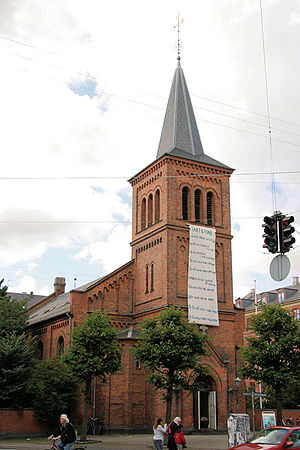
Sankt Stefans Kirke
Sankt Stefans Kirke
Sankt Stefans Kirke er en kirke beliggende på Nørrebrogade 191 på Nørrebro i Københavns Kommune.